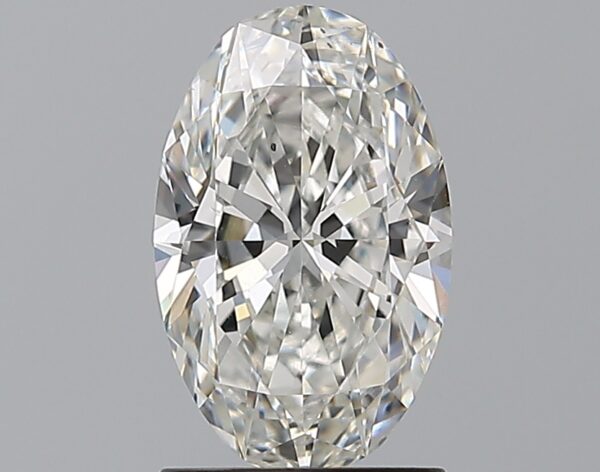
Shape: oval
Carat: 1.51
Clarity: VS2
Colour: F
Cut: EX
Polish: EX
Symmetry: EX
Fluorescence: F
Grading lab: GIA
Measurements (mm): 9.83 x 6.22 x 3.74